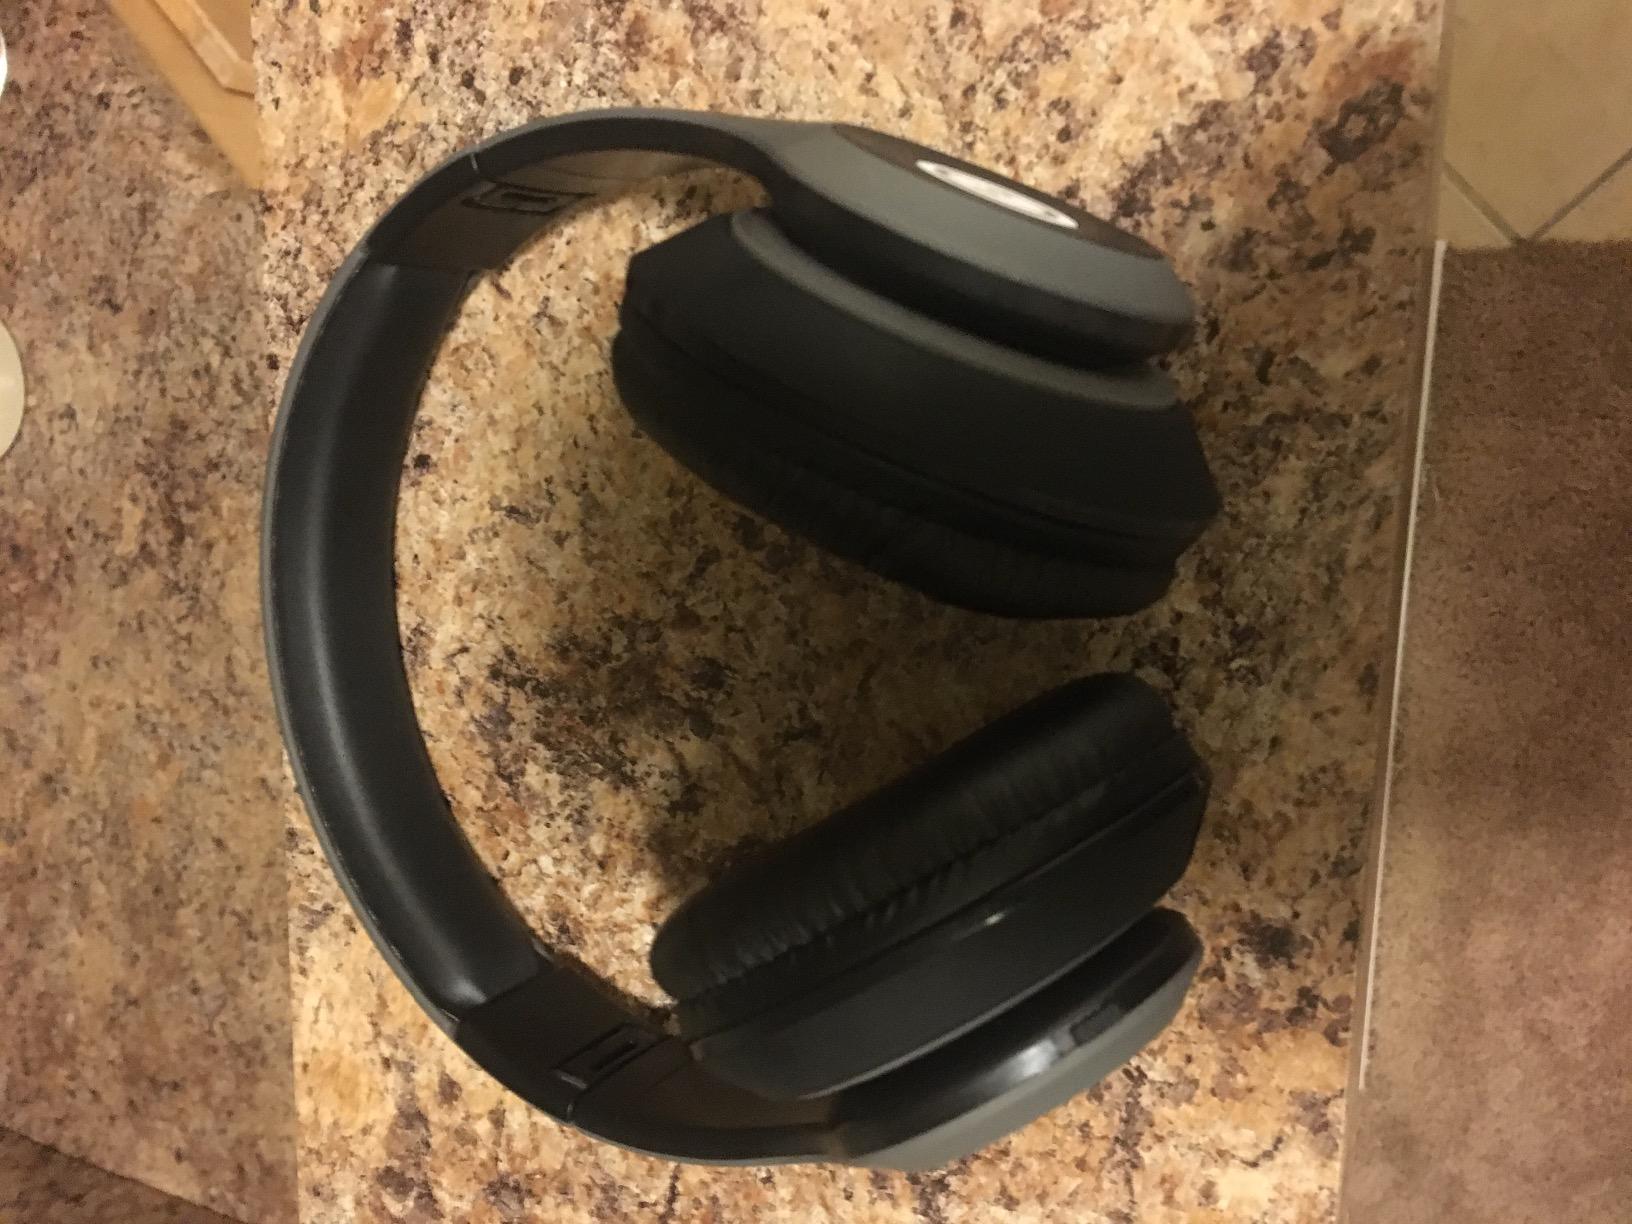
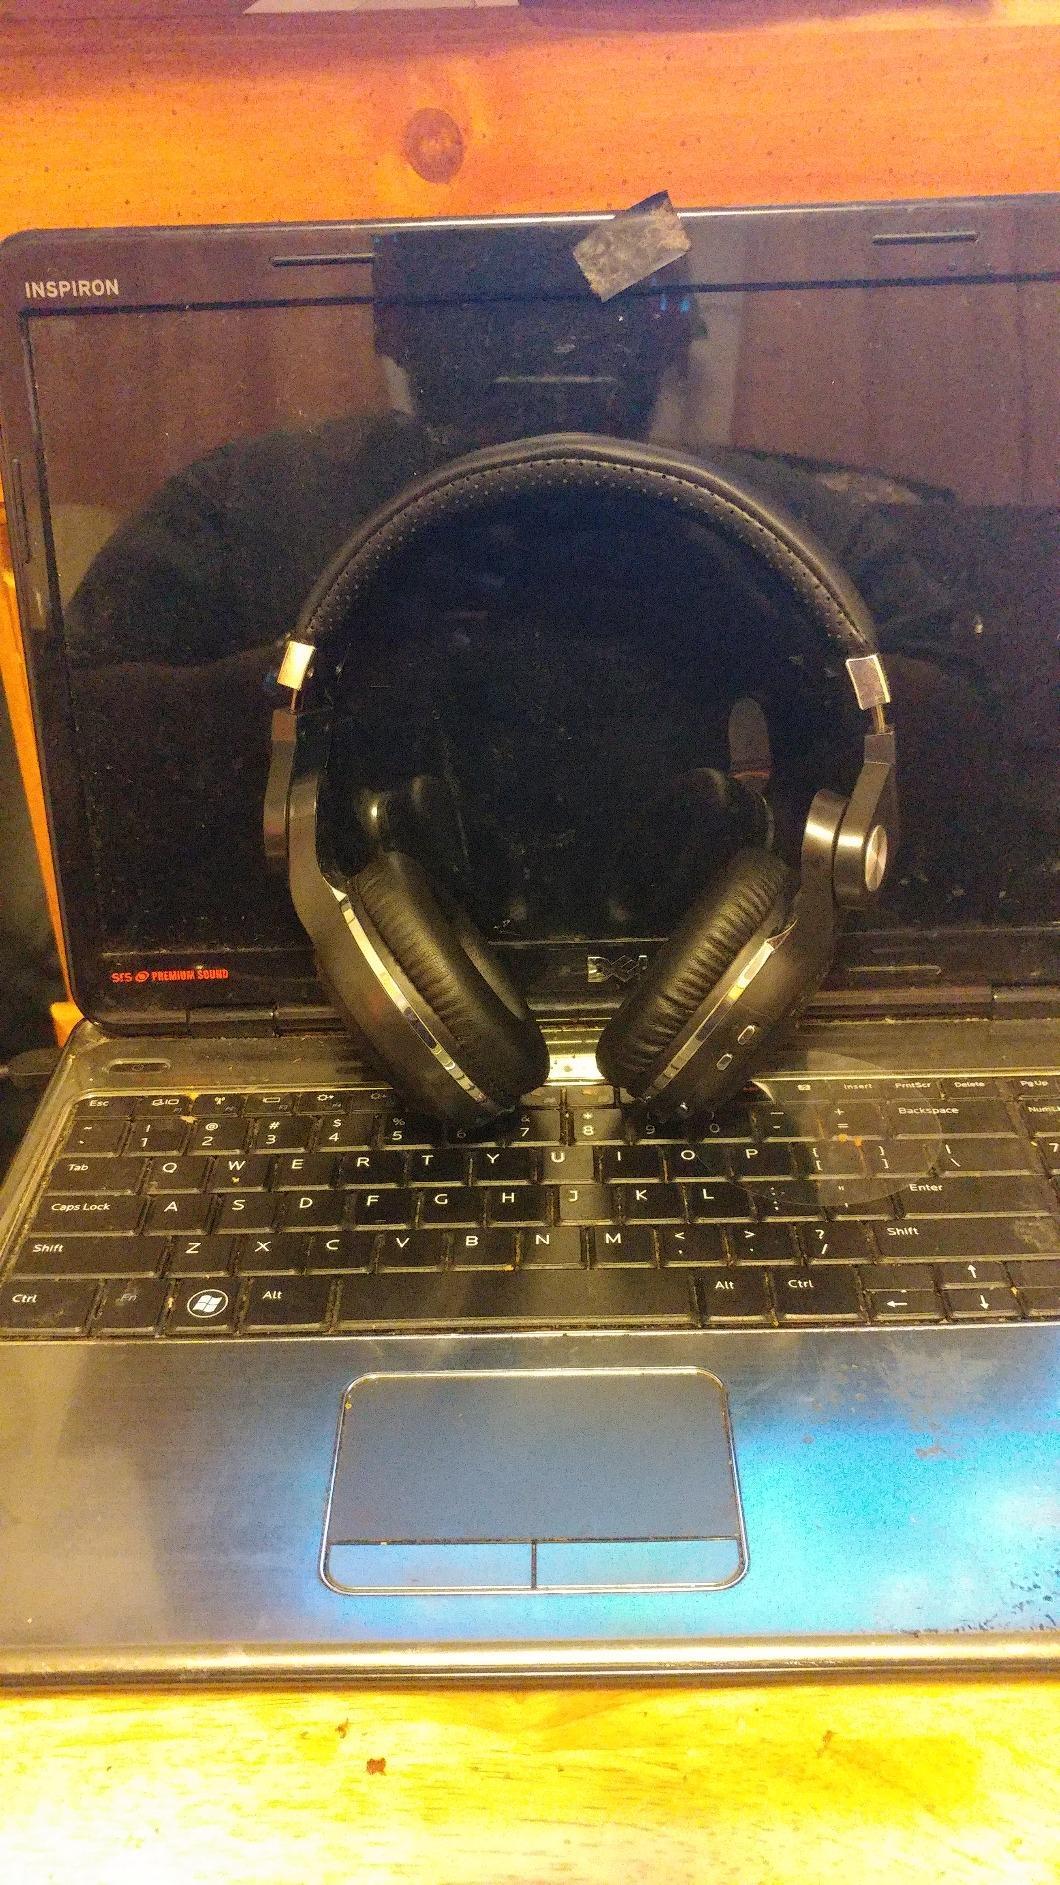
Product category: headphones
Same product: no